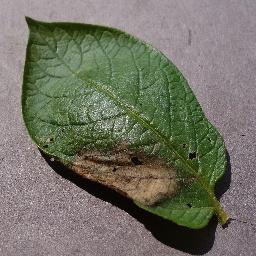
Label: Potato___Late_blight